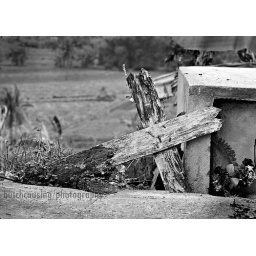
This wooden cross marks a grave in Jonob -jonob Public Cemetery, Escalante City.